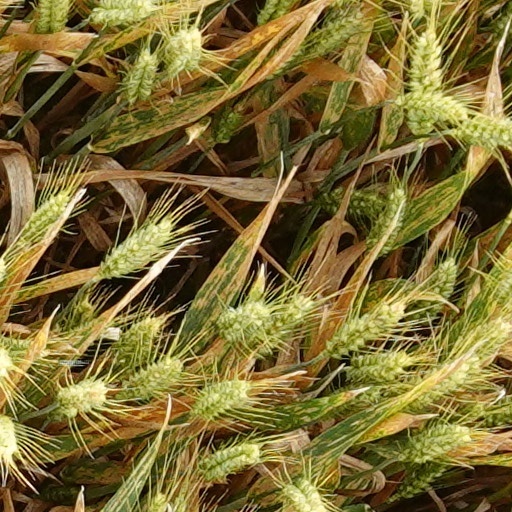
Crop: wheat